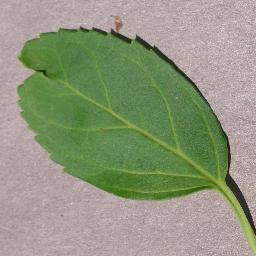
Label: Cherry___healthy